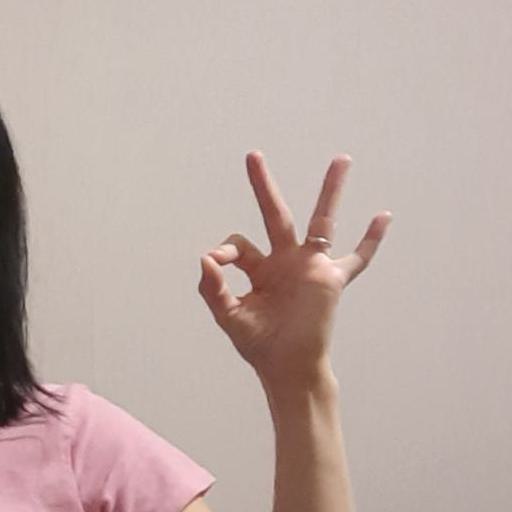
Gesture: ok